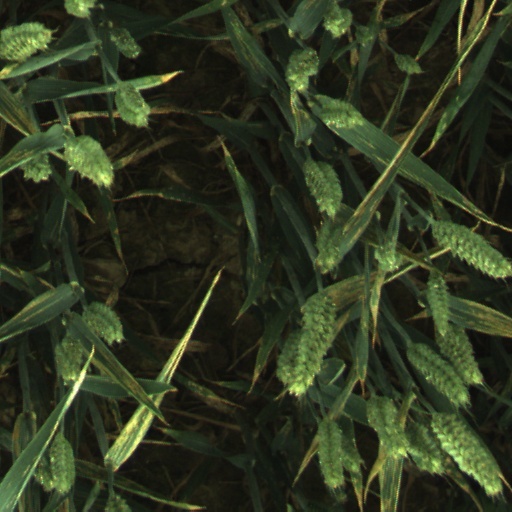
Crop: wheat